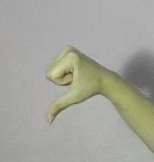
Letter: waw